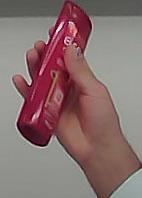
Product: loreal_shampoo